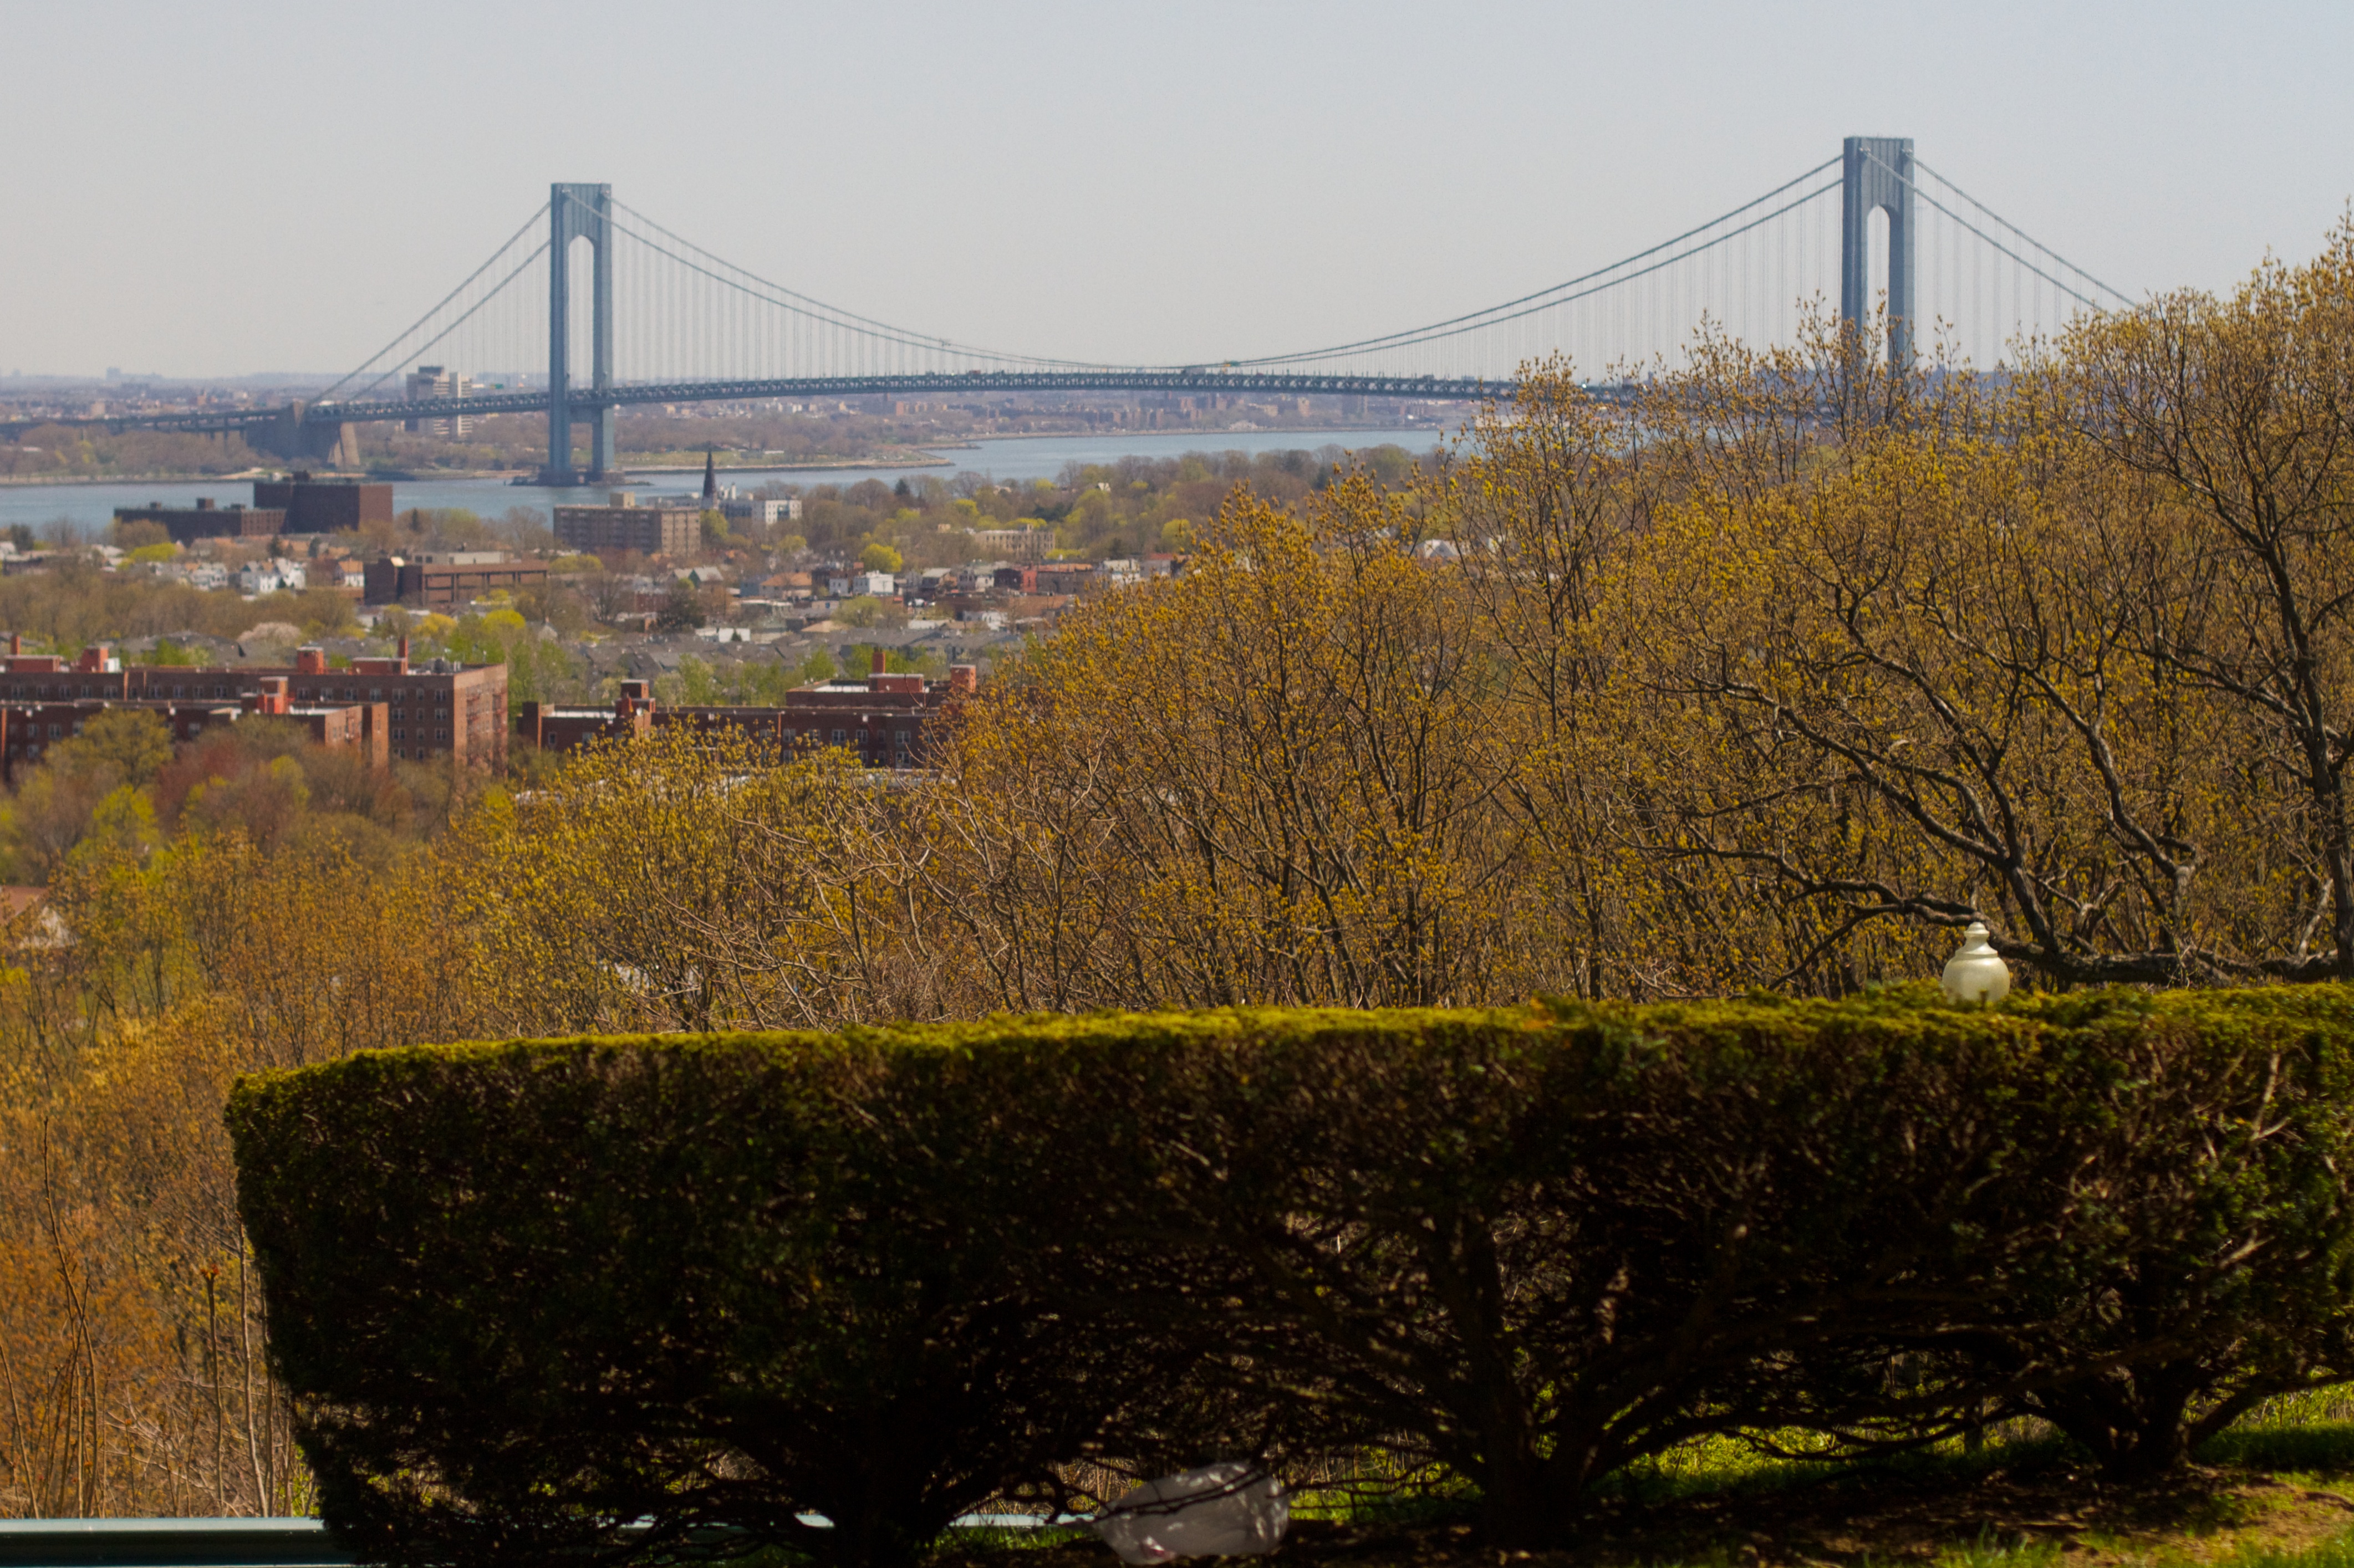
tree, skyline, flower, autumn, park, rural area, woody plant